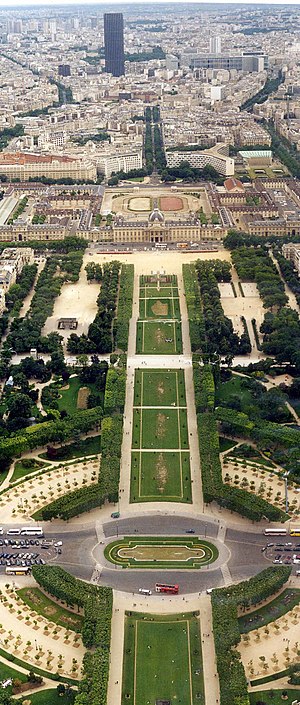
Tour Montparnasse
Udsigt fra øverste platform i Eiffeltårnet. Tour Montparnasse er den skyskraber, der ses i overkanten af billedet
La tour Montparnasse også kendt som tour Maine-Montparnasse er en 209 meter høj skyskraber i Paris, beliggende sydøst for Eiffeltårnet. Bygningen er opført i perioden 1969-1973 og var den højeste i Frankrig indtil 2011. Per januar 2018 er den den 18. højeste skyskraber i EU. Bygningen er placeret ovenover den underjordiske metrostastion Montparnasse – Bienvenüe. Den er primært indrettet som en kontorbygning på 59 etager. Der er dog en restaurant på 56ende etage kaldet Ciel de Paris.